Bangsamoro

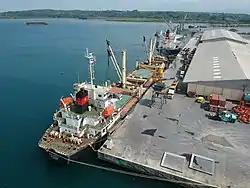
Port of Polloc in Parang, Maguindanao del Norte

Before the various successes in the Bangsamoro peace processes, economic development in the region had been described as seeing "decades of sluggish economic growth," with much economic activity coming from the informal sector - effectively "shadow economies" which were identified as drivers of conflict.